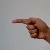
The image shows a hand gesture representing the letter 'G' in Indian Sign Language.